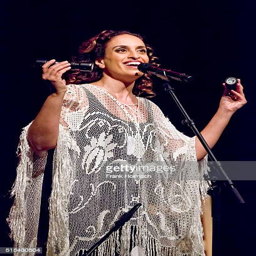
person performs live during a concert